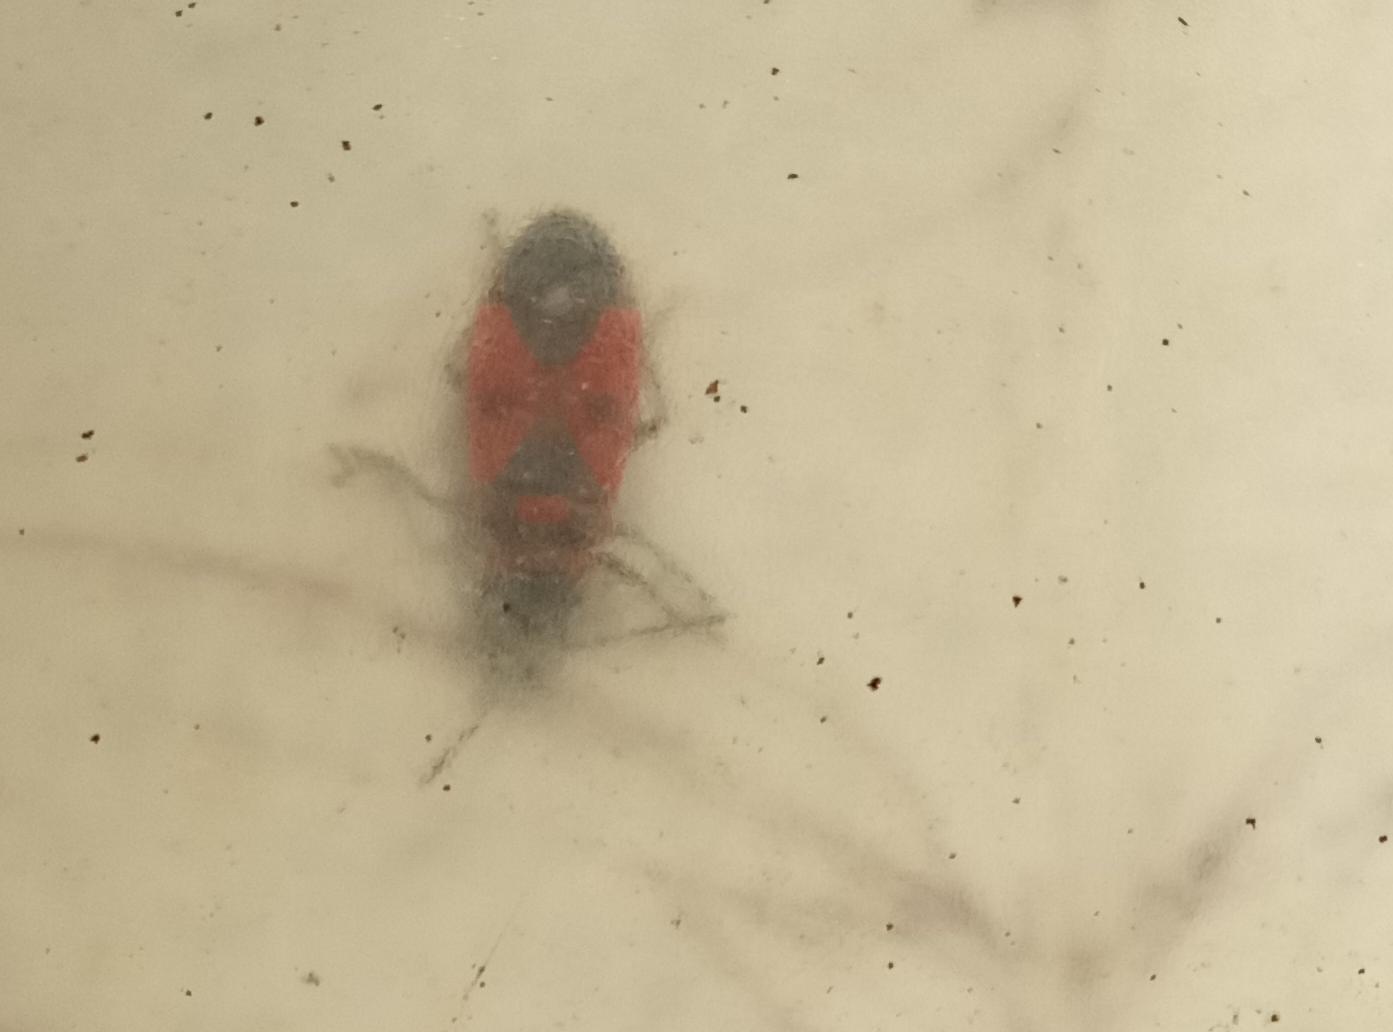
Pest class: occasional_pest